2019 Brickyard 400

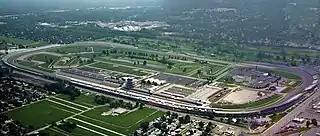
Indianapolis Motor Speedway, the track where the race was held.

The Indianapolis Motor Speedway, located in Speedway, Indiana, (an enclave suburb of Indianapolis) in the United States, is the home of the Indianapolis 500 and the Brickyard 400. It is located on the corner of 16th Street and Georgetown Road, approximately west of Downtown Indianapolis.